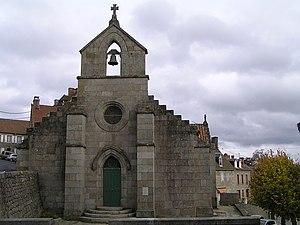
chapelle de la Visitation à Crocq
Crocq est une commune française située dans le département de la Creuse en région Nouvelle-Aquitaine.